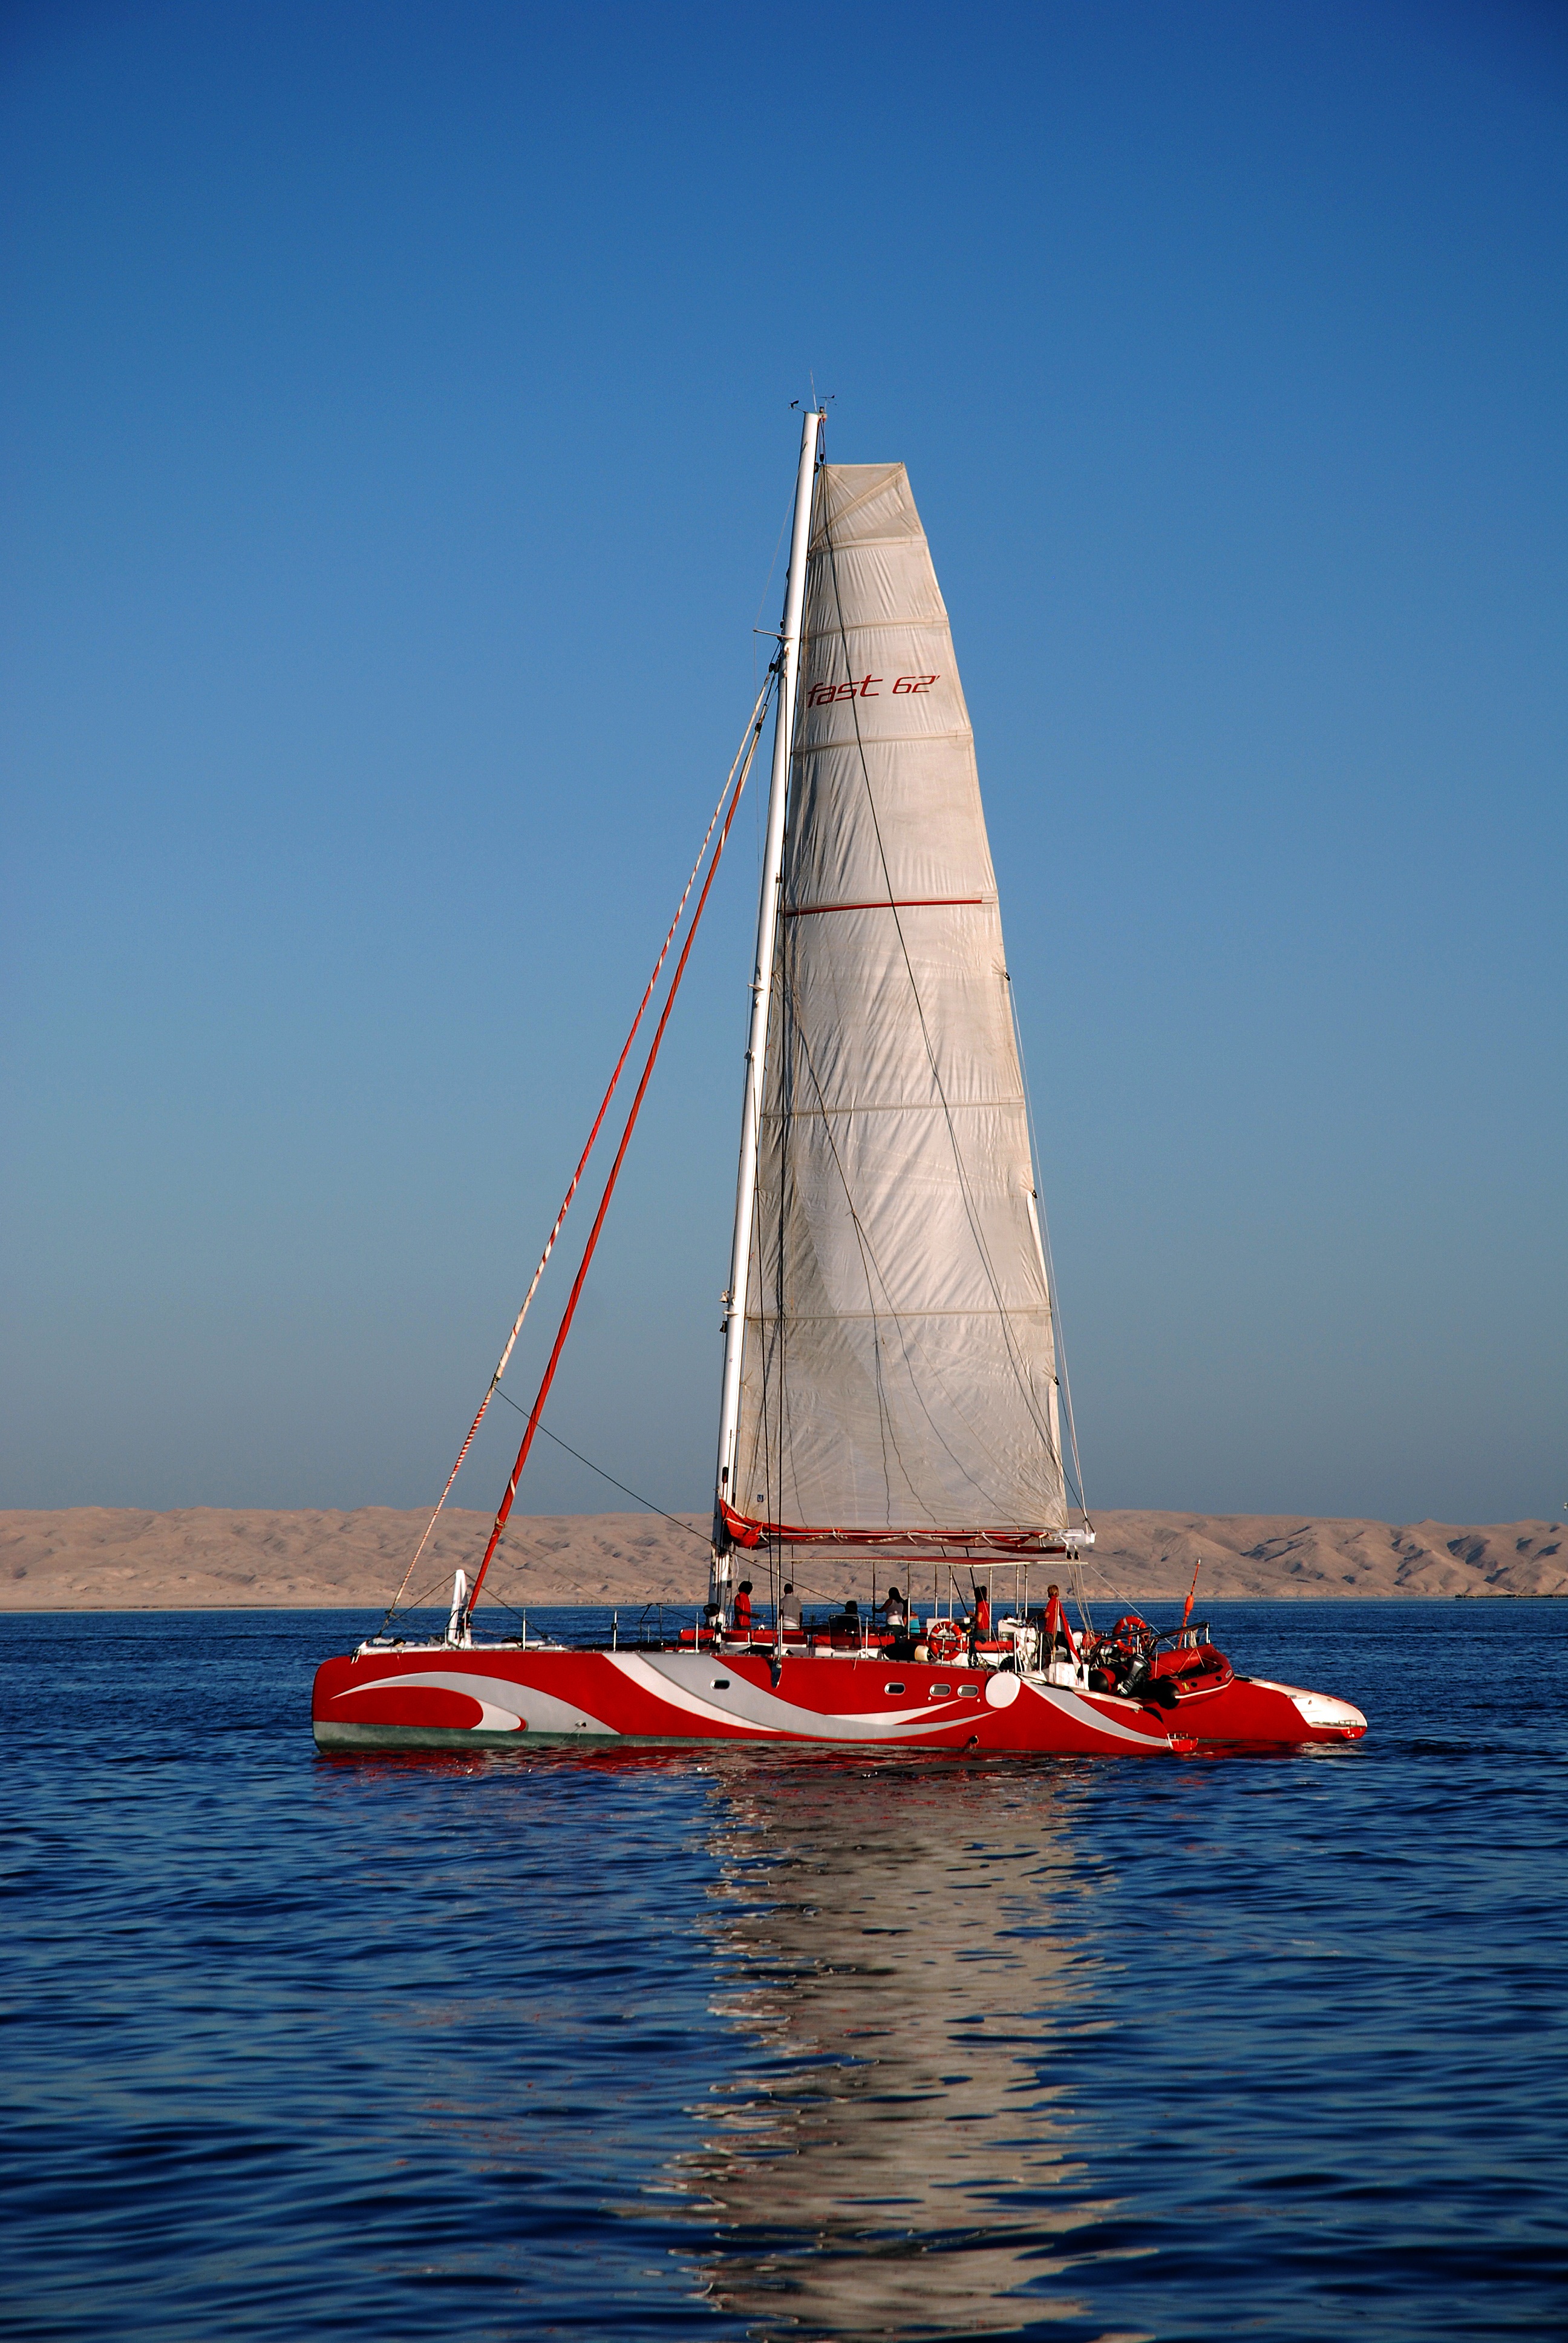
beach, sea, water, nature, boat, ship, summer, vehicle, mast, sailing, holiday, tourism, sailboat, egypt, sail, landscapes, watercraft, catamaran, sailing ship, dinghy, windsports, dinghy sailing, keelboat, sailboat racing, depths